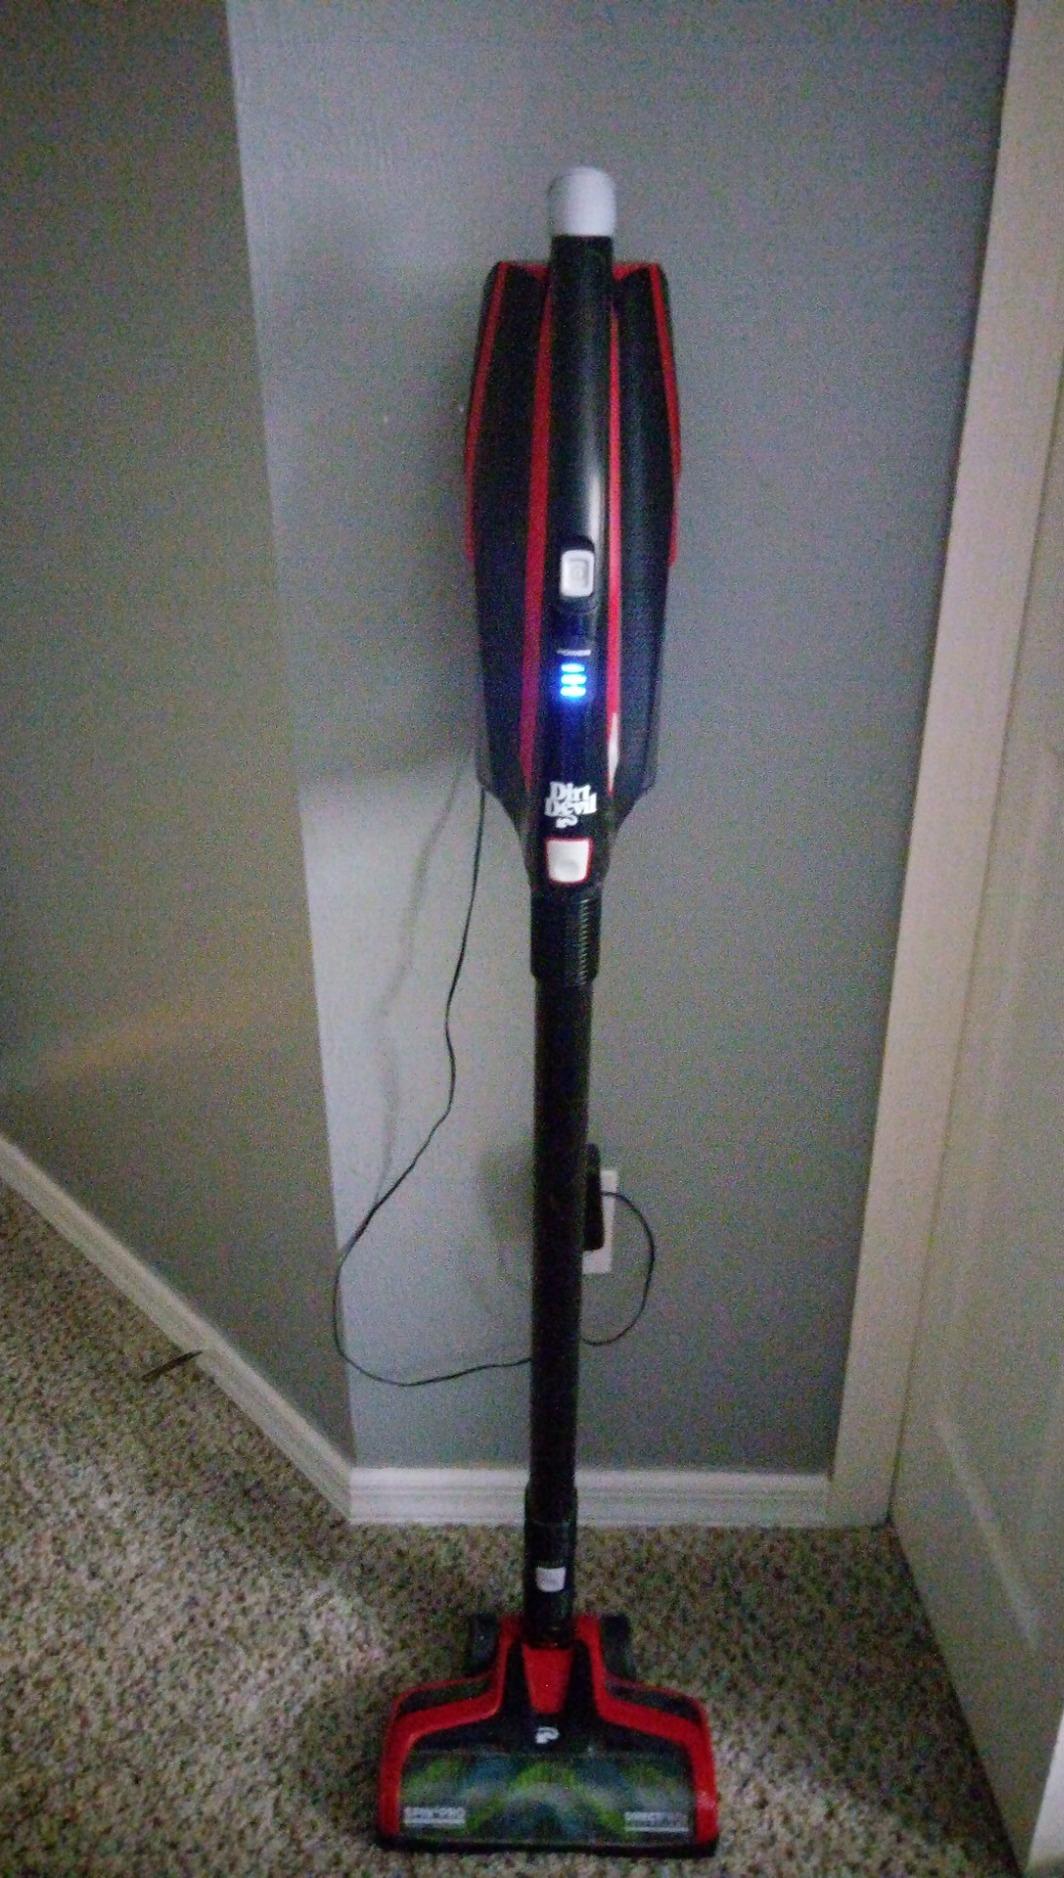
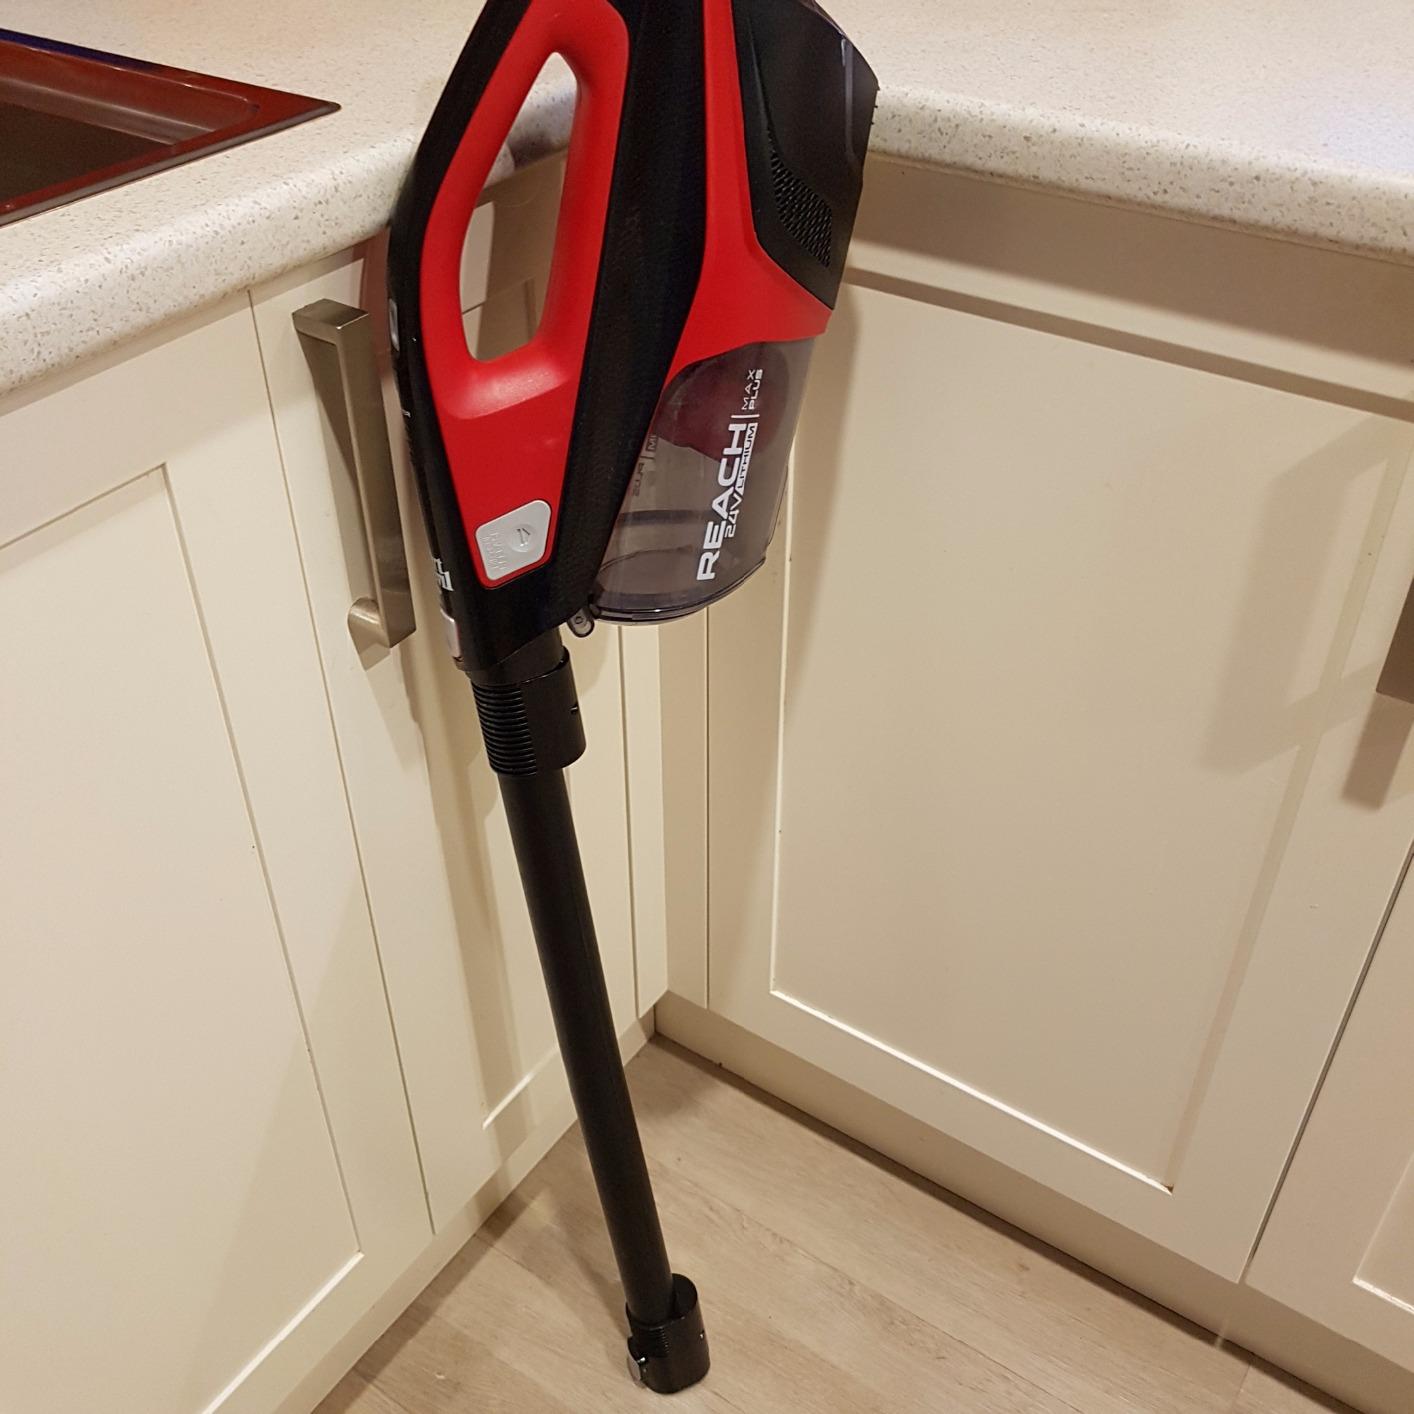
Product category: items_vacuum
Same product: yes